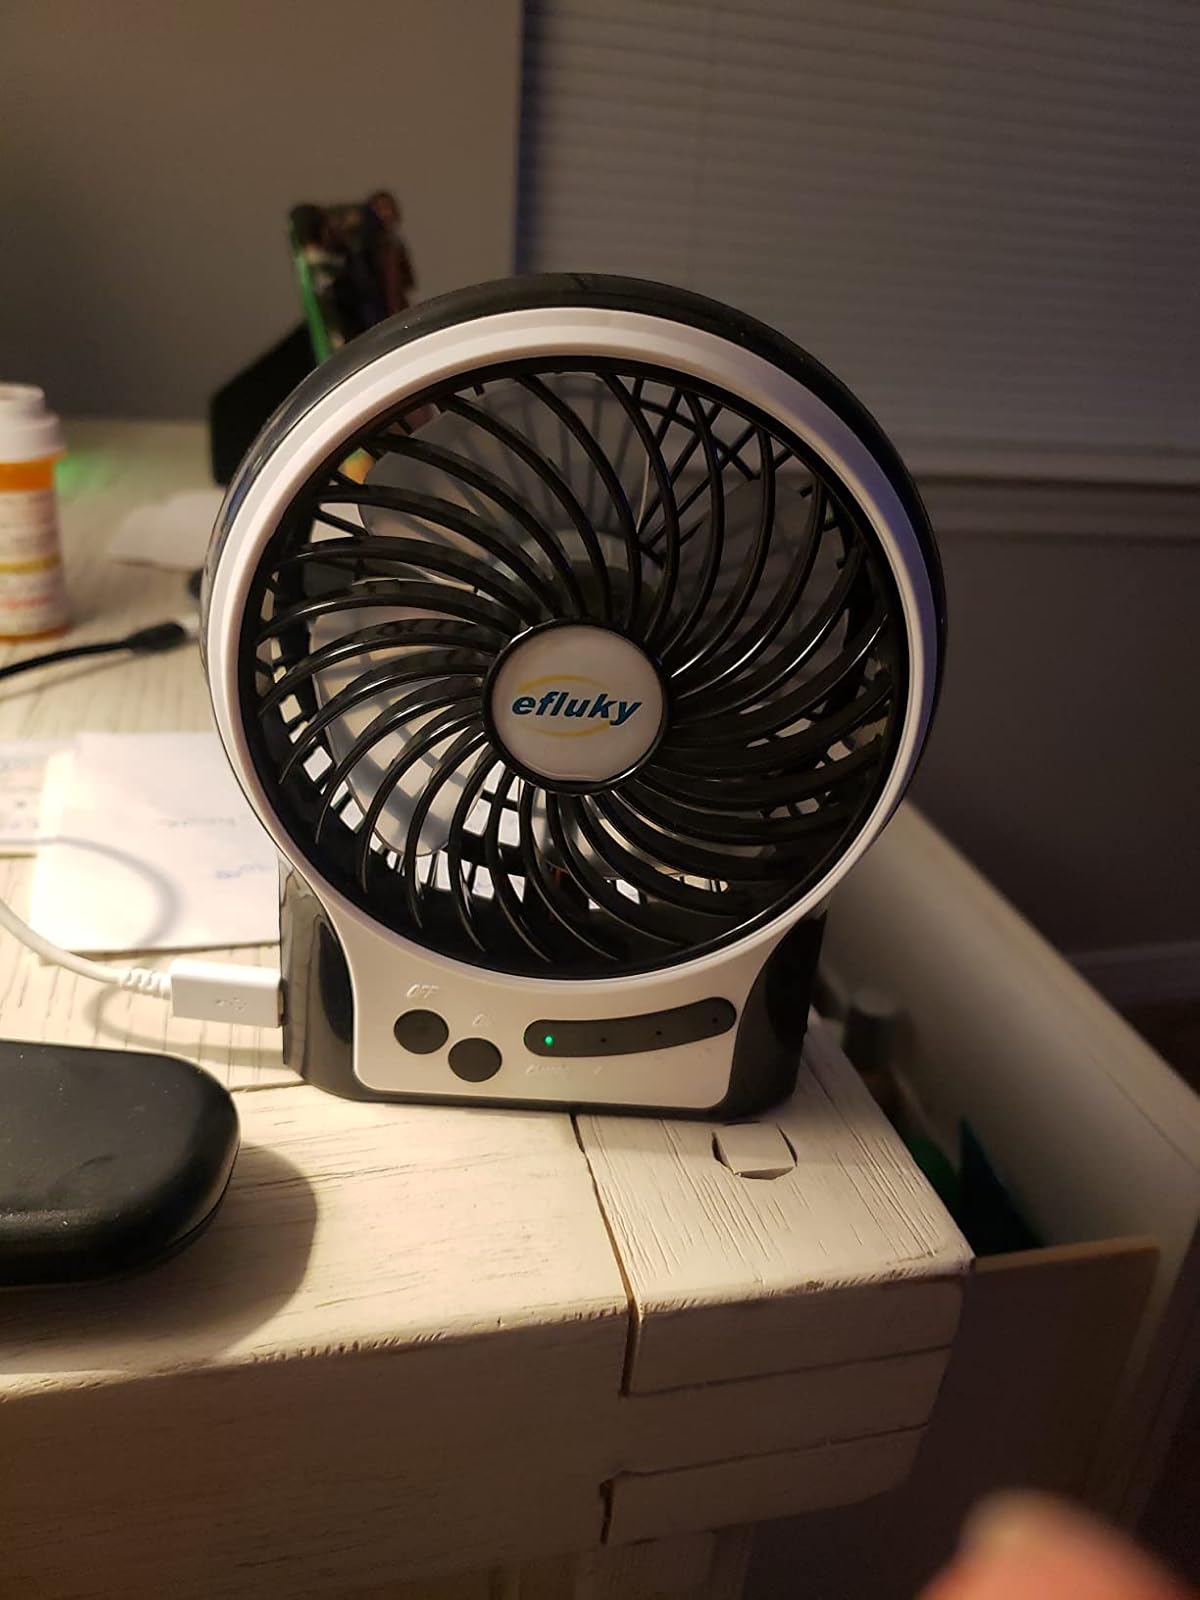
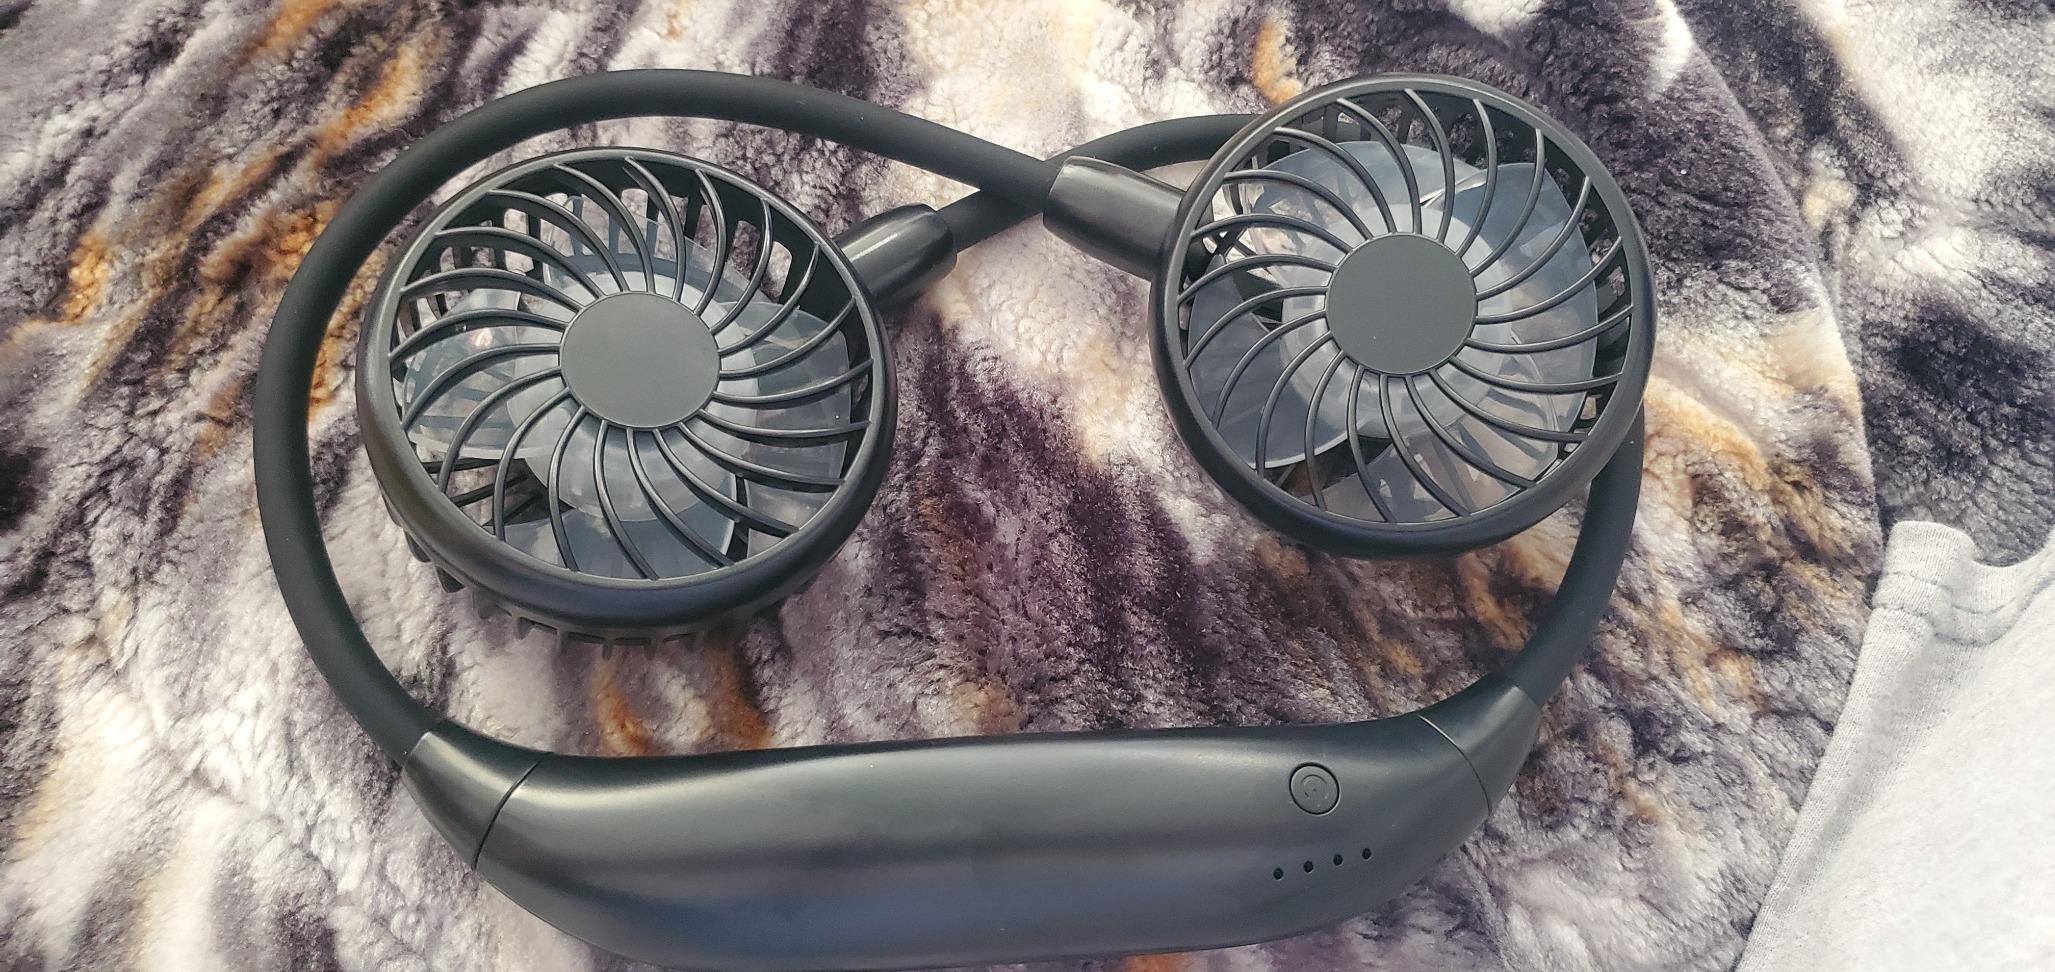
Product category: fan
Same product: no